Consumers United for Evidence-based Healthcare

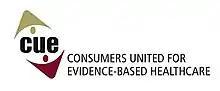

Consumers United for Evidence-based Healthcare (CUE) is a coalition of health advocacy consumer groups interested in evidence-based healthcare. It was formed in 2003.